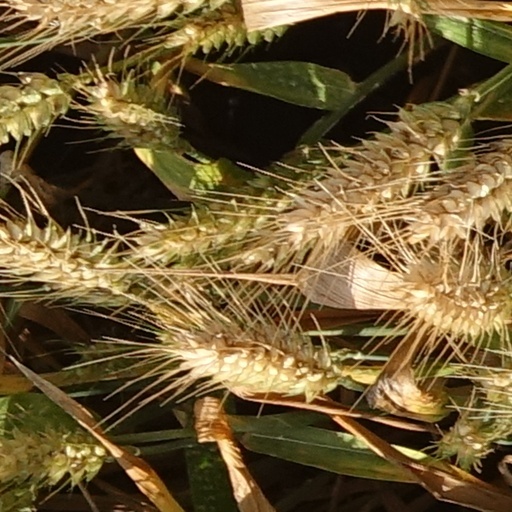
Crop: wheat